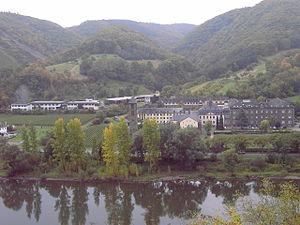
Un couvent est un établissement religieux, généralement chrétien, où des clercs mènent une vie religieuse en communauté. Le couvent n'a pas de vocation monastique, il est donc plus ouvert sur le monde que le monastère.
Le couvent d'Ebernach est un couvent franciscain, au bord de la Moselle, à Sehl près de Cochem dans la Rhénanie-Palatinat. Il appartient depuis 1887 à la congrégation des Frères franciscains de la Sainte-Croix, fondée en 1862 par Pierre Wirth.